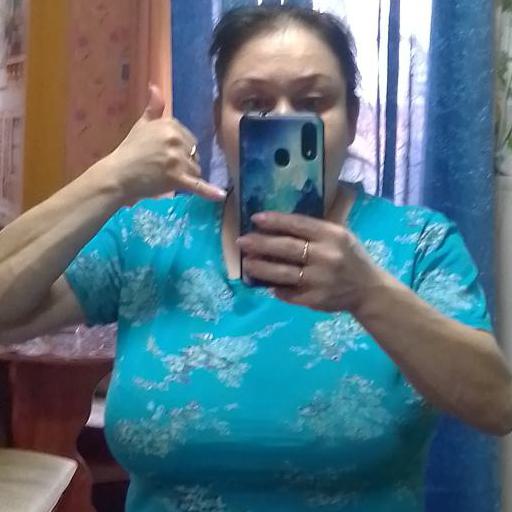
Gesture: no_gesture